Herbert Kegel

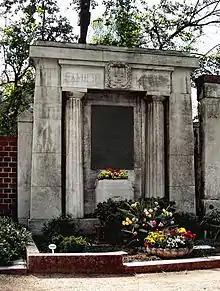
Grave of the Kegel family on the Stephanusfriedhof in Dresden

Kegel was born in Dresden. He studied conducting with Karl Böhm and composition with Boris Blacher at the Dresden Conservatory from 1935 to 1940.